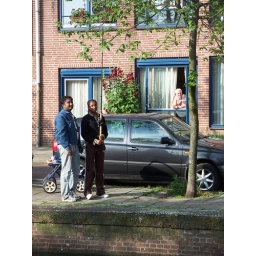
Fishing pole in a tree